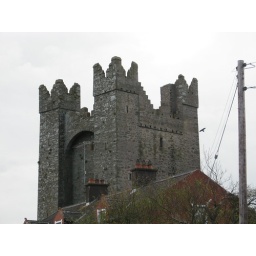
We stopped along the road to snap this tower house. Somewhere in Co. Down